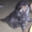
Label: cat